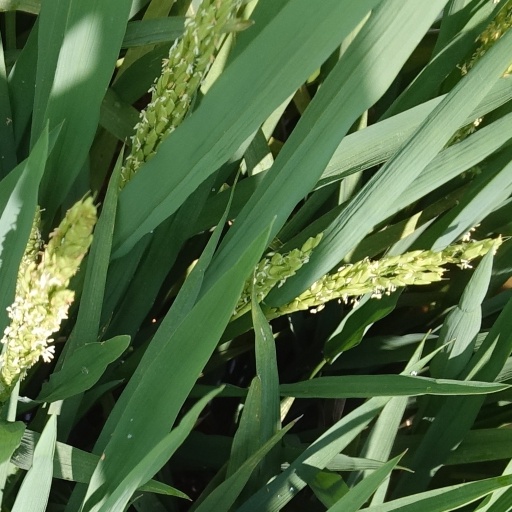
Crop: rice